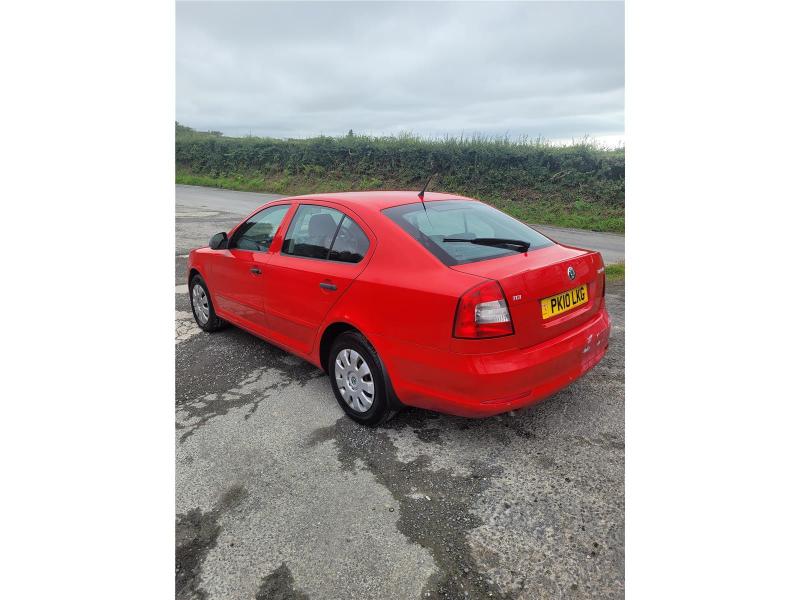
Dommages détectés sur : porte avant gauche, pare-choc arrière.
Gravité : mineur